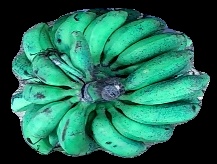
Variety: rasbale
Grade: grade3